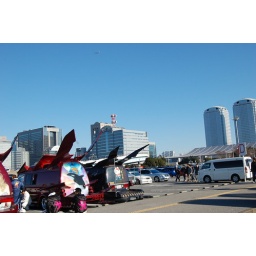
something that you would not see in the states a van with a dace floor on the back its amazing